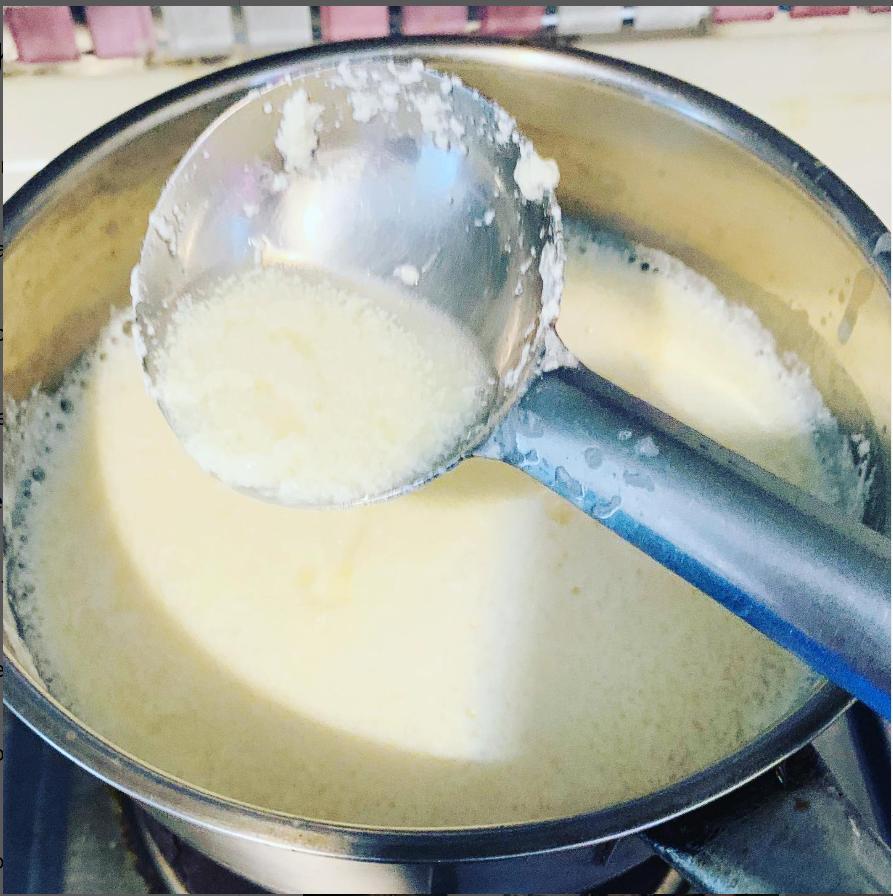
Sufuria ya chuma ikiwa juu ya jiko ndani yake kuna maziwa yanayochemka,  juu ya sufuria kuna kijiko kikubwa cha kuchotea kikiwa kimechotea sehemu ya maziwa hayo. Nyingine inashibitisha shughuli ya kupika au kuchemsha maziwa inaendelea jikoni.